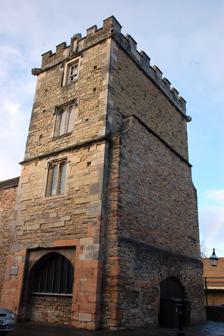
Building: Westbury College Gatehouse
Country: United Kingdom
Year built: 1469
Westbury College Gatehouse Westbury College Gatehouse Location within Bristol General information Town or city Bristol Country England Coordinates 51°29′40″N 2°37′02″W / 51.4945°N 2.6171°W / 51.4945; -2.6171 Construction started 1459 Completed 1469 Westbury College Gatehouse ( grid reference ST573775 ) is a 15th-century gatehouse to the 13th-century College of Priests located in Westbury-on-Trym , Bristol , England , and now a National Trust property. History The Gatehouse originally formed part of Westbury College, a residence for the dean and canons of Holy Trinity Church .  The college building was fortified with towers, turrets and battlements surrounding a quadrangle, onto which the gatehouse opened.  The college itself had been founded earlier, but these buildings were erected between 1459 and 1469 by John Carpenter , Bishop of Worcester and Westbury. William Canynge , the notable Bristol merchant and politician, may have contributed to their construction. He trained for the priesthood in Westbury from 1467 and was made dean in 1469. In 1544, after the Dissolution of the monasteries , the college became a private dwelling.  In 1643 during the English Civil War it was burnt by Prince Rupert 's forces, to prevent its use by Parliamentarian troops. By 1771, a Georgian house had been built alongside the gatehouse.  Now, the only other surviving parts of the original college are two round towers and the retaining wall alongside the River Trym .  These can be seen from College Road and Trym Road. Current use Westbury College Gatehouse is a Grade I listed building . The College Gatehouse was acquired in 1907 by the National Trust , and is currently on a 100-year lease to Holy Trinity Church.  It is managed by the church as a local meeting place, and is regularly used by the church youth groups, as well as the local Air Cadets 2442 Squadron and the local school Westbury Primary 's After School Club. Westbury College Gatehouse is let to tenants and is not currently open to the public as a visitor property, therefore, it does not feature on the National Trust web pages. References ^ a b Plaque on building. ^ a b "Westbury College and College House" . historicengland.org.uk . ^ a b "Ancient Parish of Westbury-on-Trym" . Holy Trinity Church . External links Westbury College Gatehouse information at the National Trust